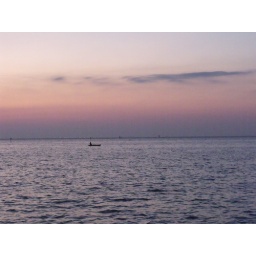
distant boat with purple band of fog with purple cloud above